Brătianu-class river monitor

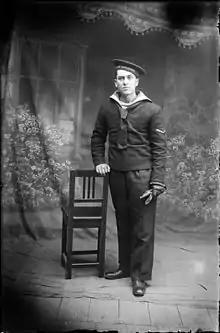
Sergeant serving with "Lascăr Catargiu"

During the Romanian Campaign of the First World War, the monitors supported Romanian ground forces during the Battle of Turtucaia and evacuated the Romanian 9th Infantry Division from the besieged city. Later, they contributed to the halting of the Central Powers' advance into the Danube Delta and held the line against the German forces in Moldavia during the summer and fall of 1917.